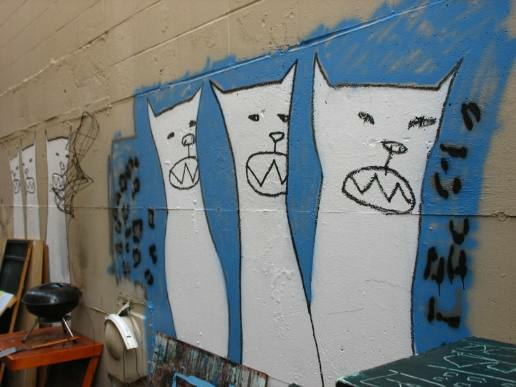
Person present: No